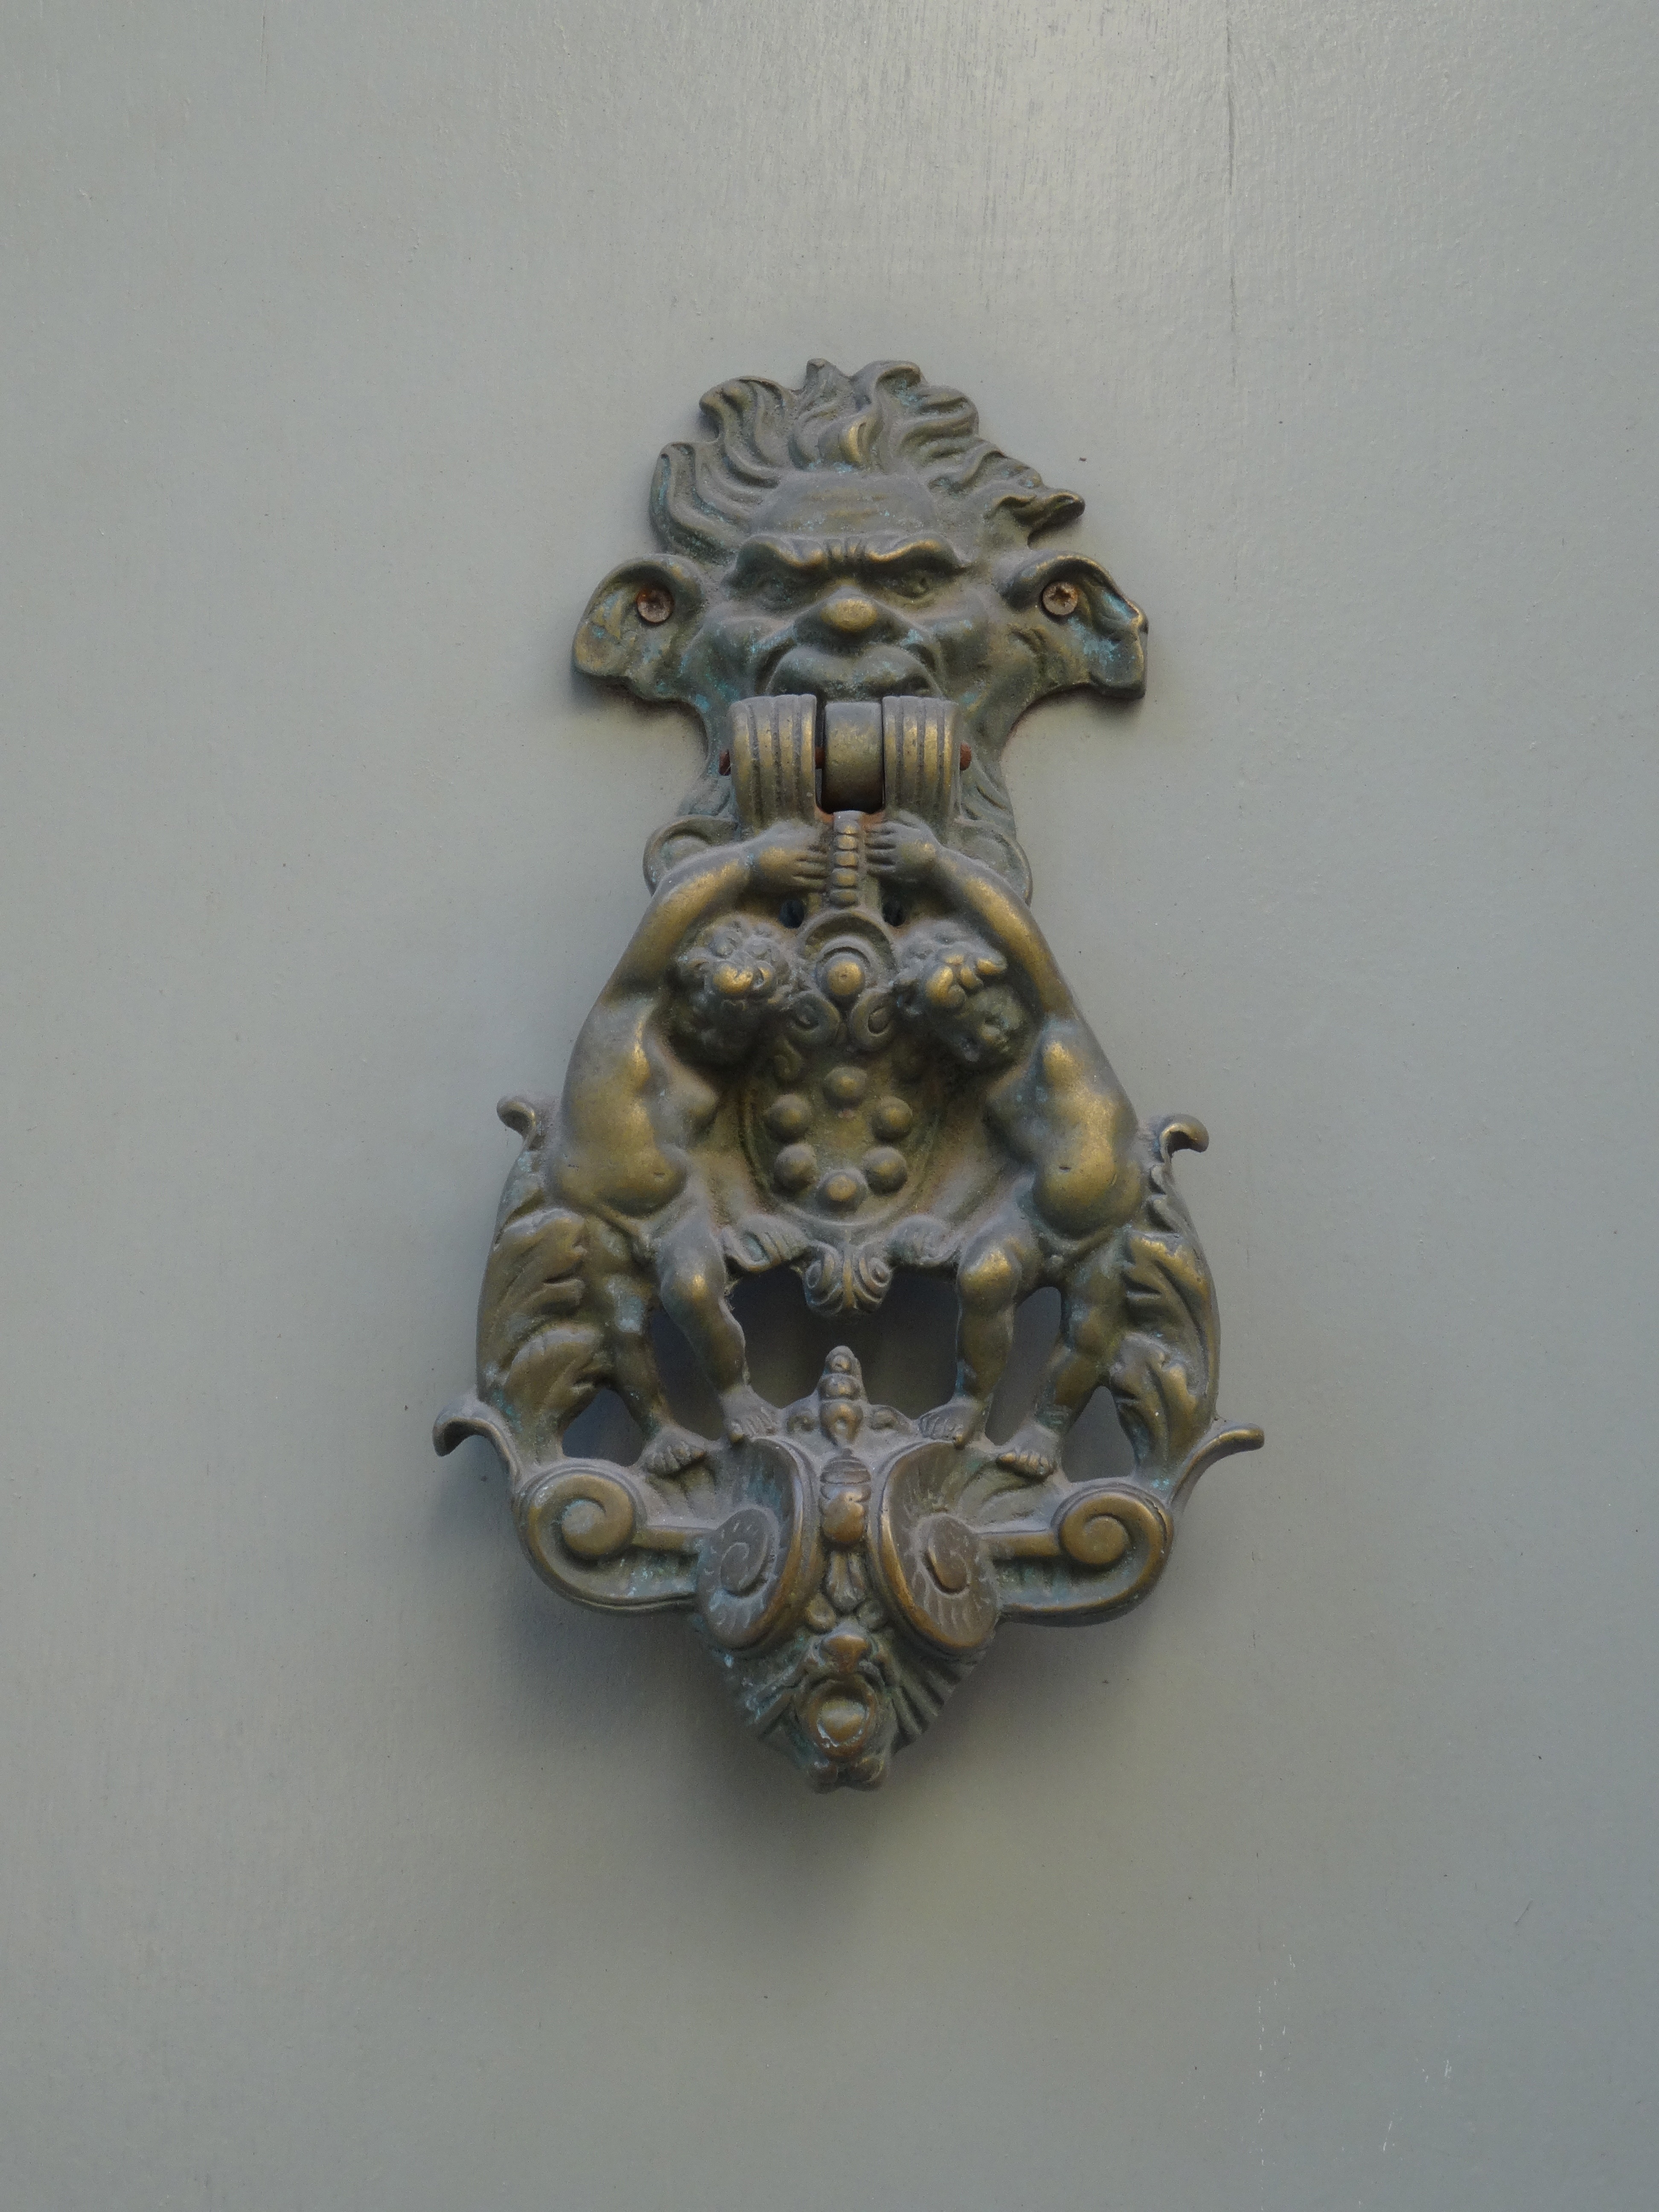
architecture, antique, building, france, europe, metal, exterior, lighting, material, brass, light fixture, bronze, carving, door knocker, saint tropez